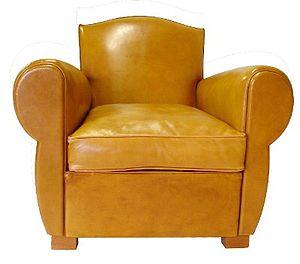
Le fauteuil club est un fauteuil de cuir, large et profond. Apparu au début du XXᵉ siècle, c'est un meuble français d'abord connu sous le nom de « fauteuil confortable » avant de prendre son nom actuel. Il est dit « confortable » en opposition au fauteuil « de style », plus droit et moins enveloppant.